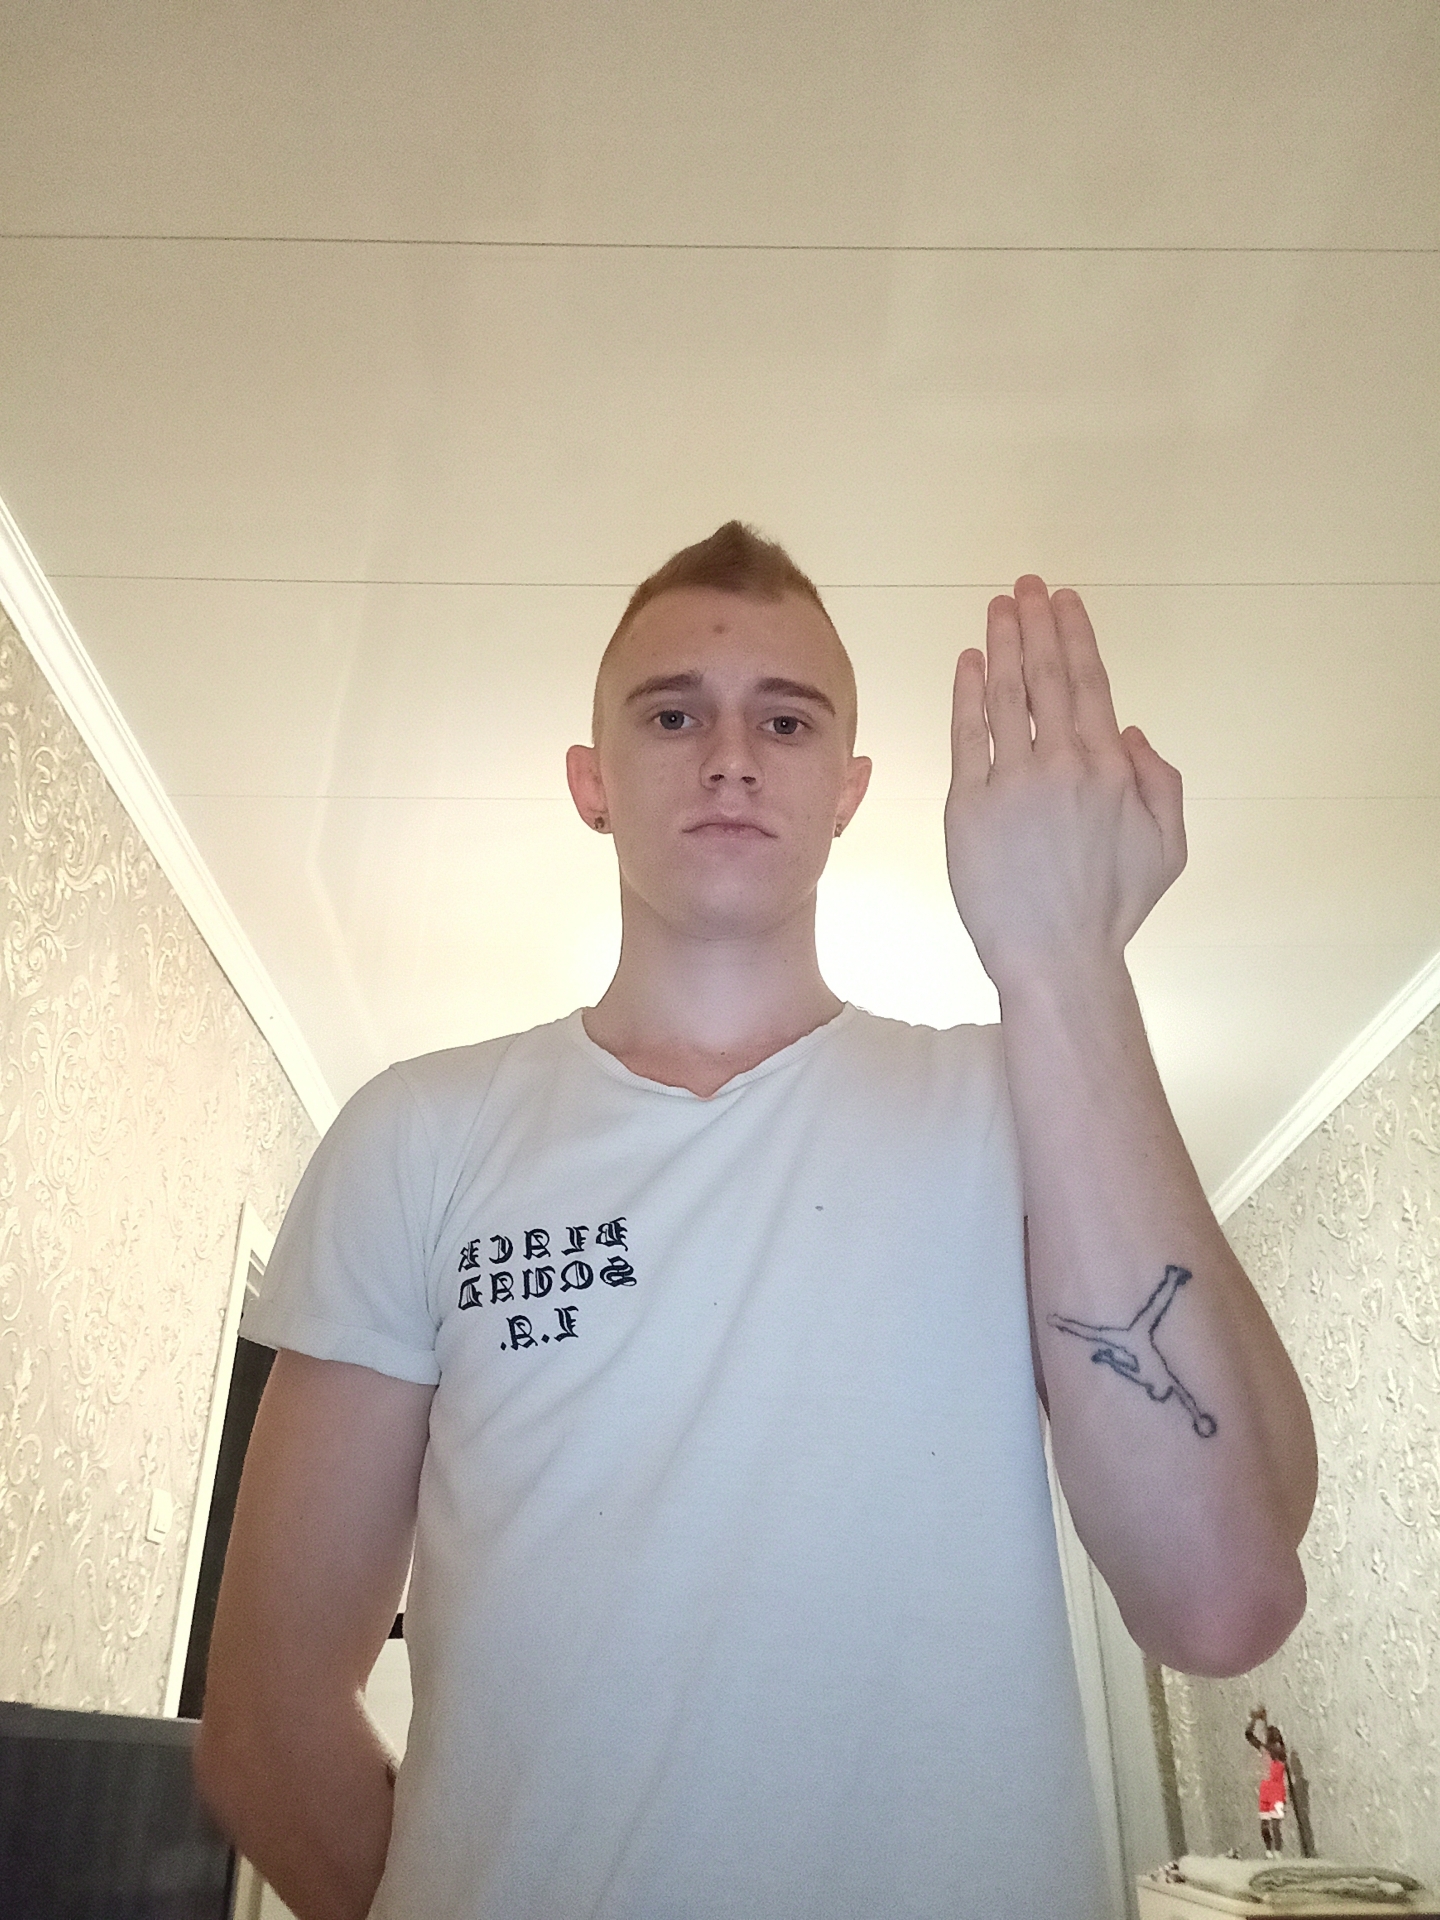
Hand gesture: stop_inverted